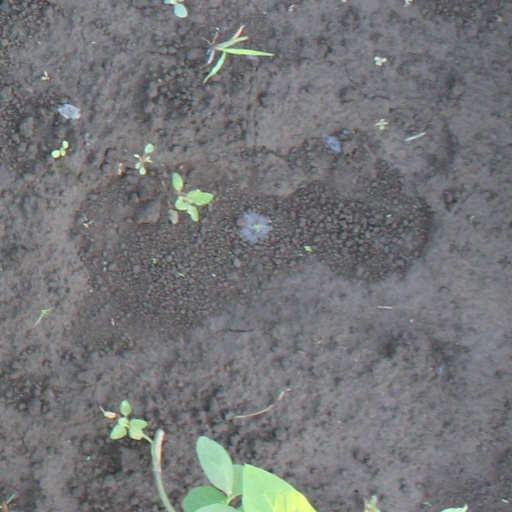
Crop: soybean